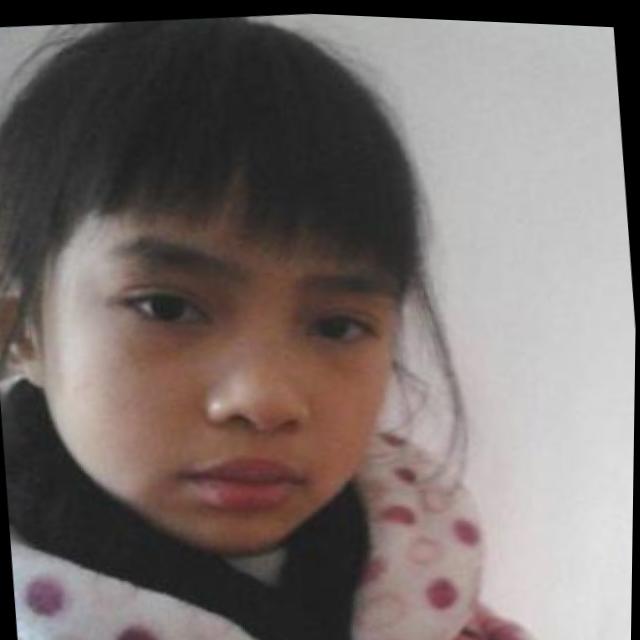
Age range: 0-12